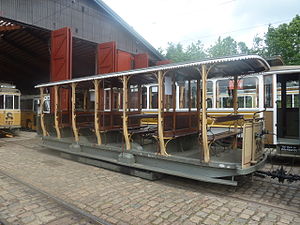
Linie 8 (Tivoli) / Forbillederne
Den rigtige åbne bivogn 389 på Sporvejsmuseet.
Linie 8 er en forlystelse i Tivoli i København, som åbnede i 1969. Det er et tivolitog udformet som sporvogne i miniformat og på gummihjul, der kører rundture med gæsterne i forlystelsesparken. Den er inspireret af den virkelige linie 8, der kørte som elektrisk sporvogn indtil 1965. Vognene er ligeledes inspireret af rigtige københavnske sporvogne.